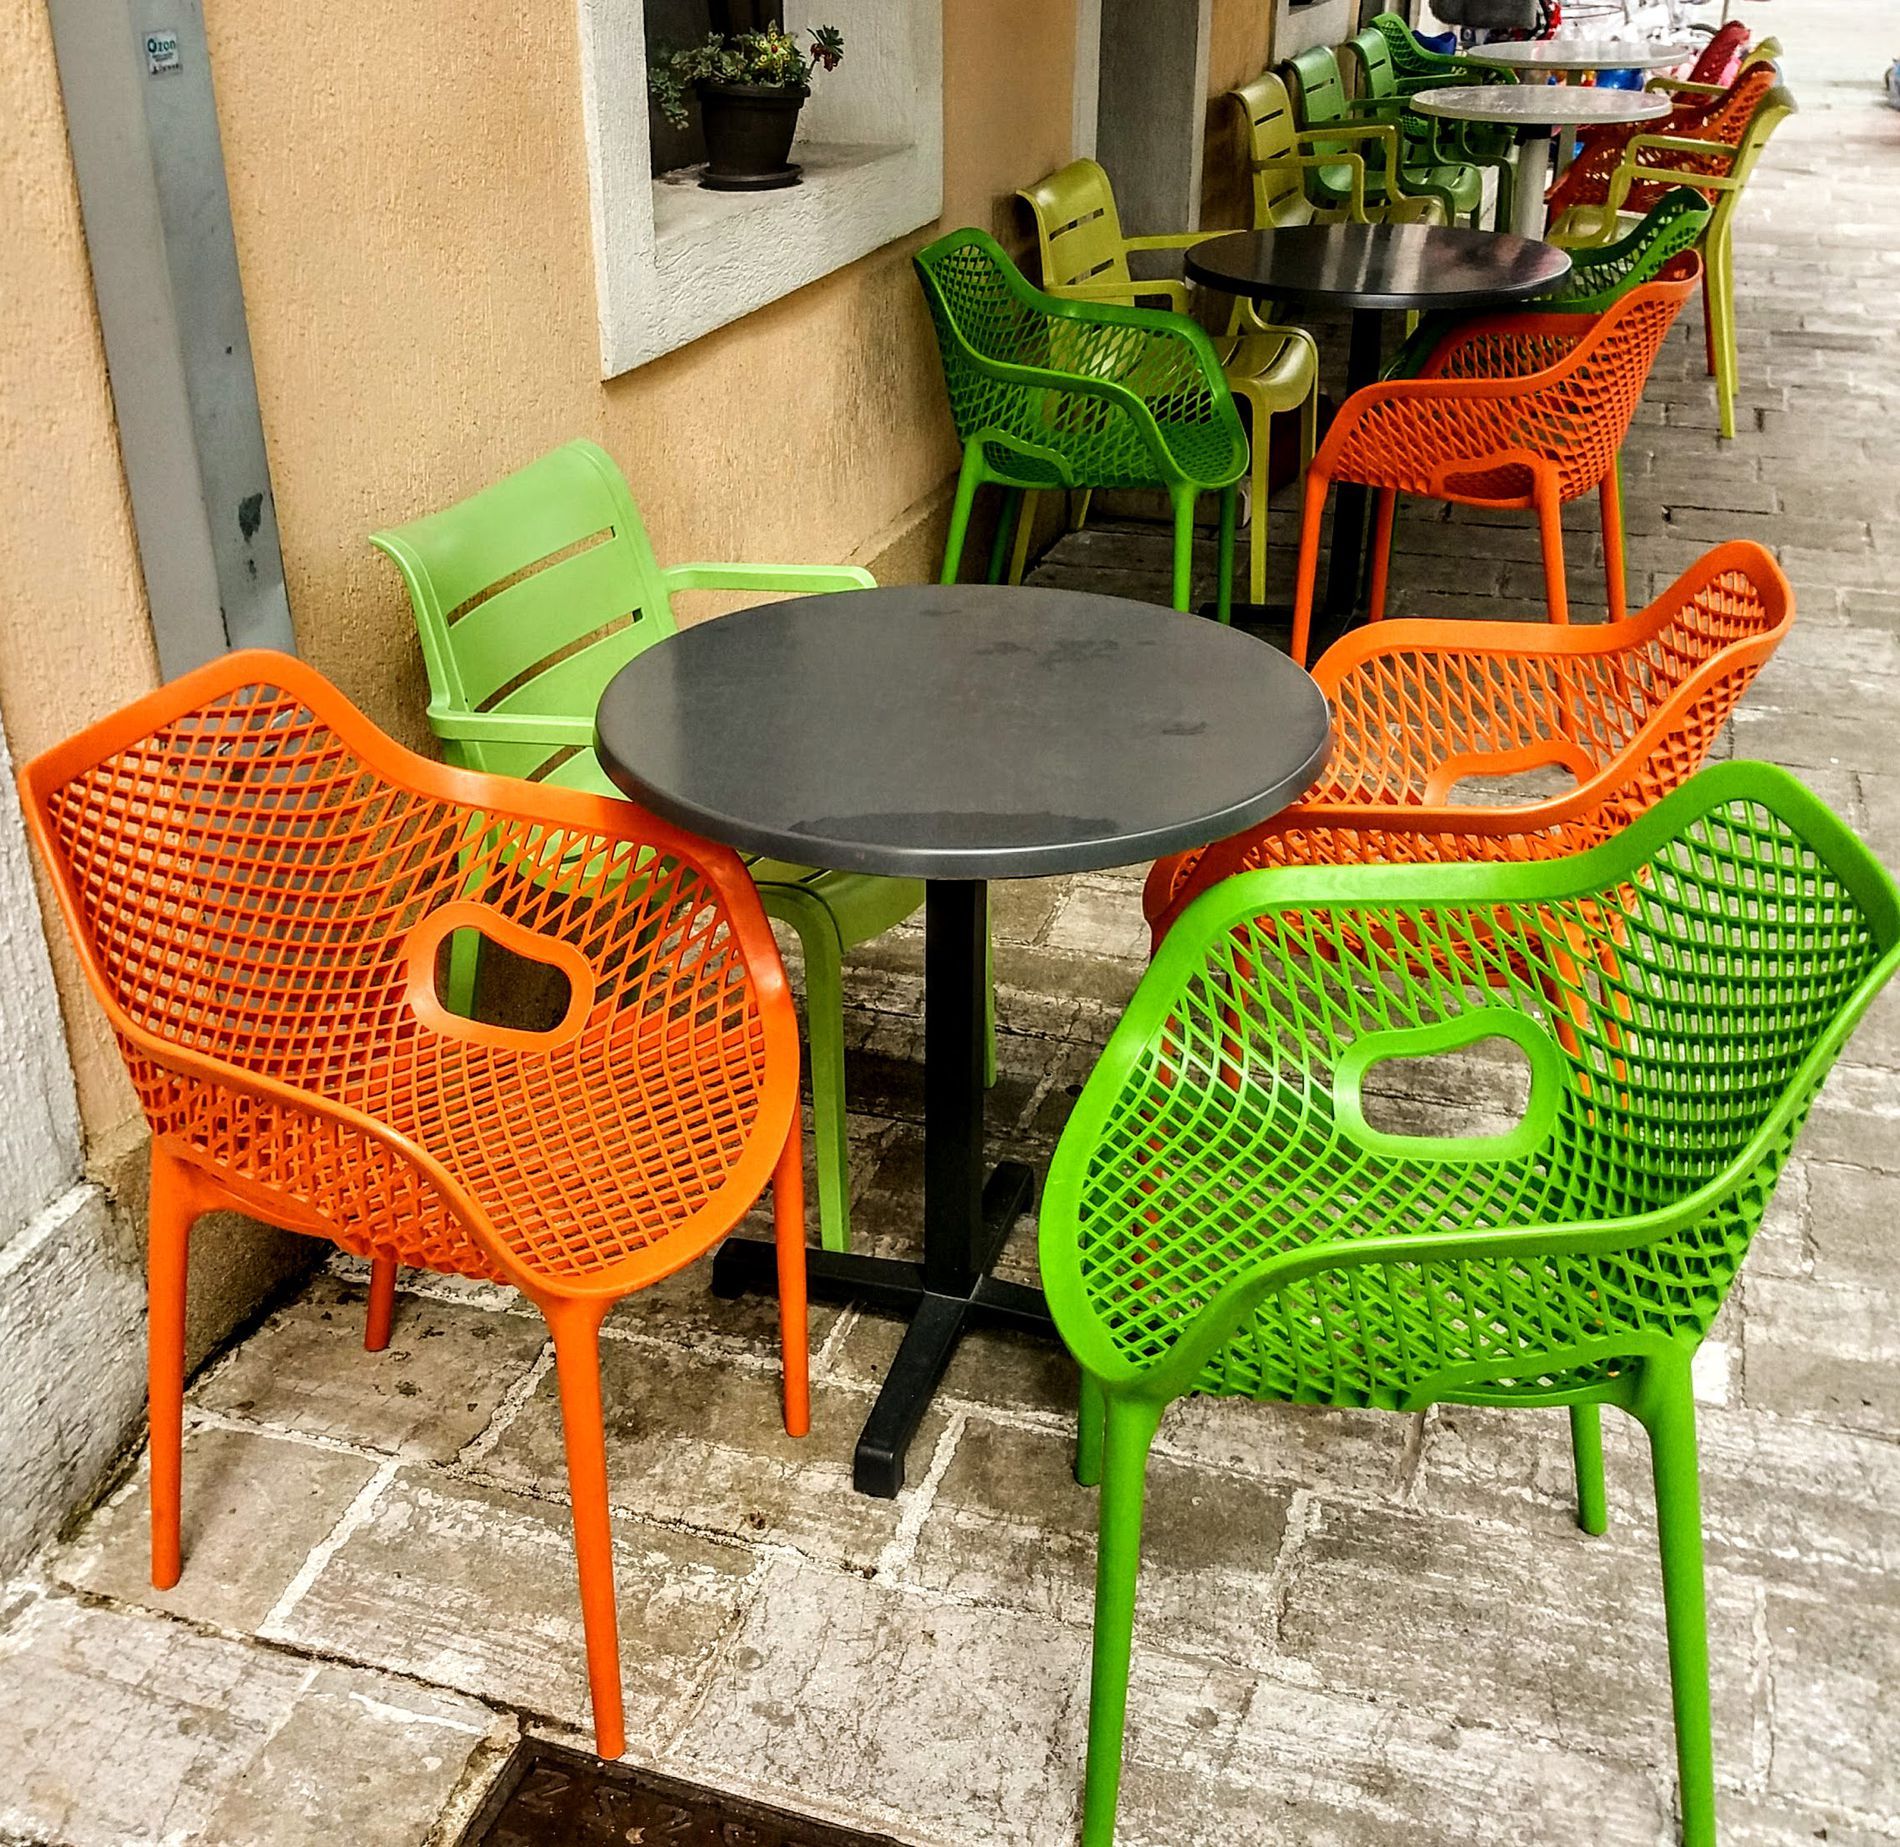
Black and white tables with colorful chairs
There are four tables with chairs beside a wall with a window that has a plant on it. The chairs are two different types and have cheerful colors.
High angel shot in daylight for four black and white tables with a mix of green, yellow and orange chairs placed beside the wall, giving a cheerful mood. Also there is a plant placed on the window in the wall giving some decoration.
Labels: Furniture, Table, Tabletop, Chair, Desk, Floor, Indoors, Plant, Art, wall, Chairs, Tables, Window